Australian rules football in South Australia

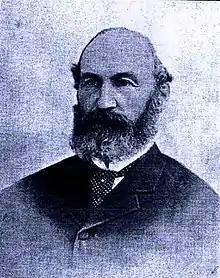
John Acraman was a successful businessman who lived in Adelaide and sponsored the development of football at St Peter's College, Adelaide in the 1850s.

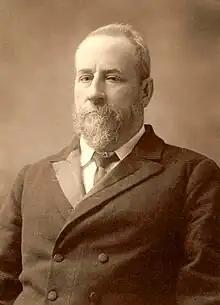
At the old Prince Alfred Hotel on 20 July 1876 a meeting between local club delegates was held where Charles Kingston pleaded that all the local clubs adopt the rules of the "Old Adelaide club" as they were similar to those in use in Victoria. He said that by adopting the "Old Adelaide club rules" intercolonial matches could be played between states.

The first recorded game of any "football" in South Australia was that of 'Caid' played in Thebarton by people of the local Irish community in 1843 to celebrate St Patrick's Day.